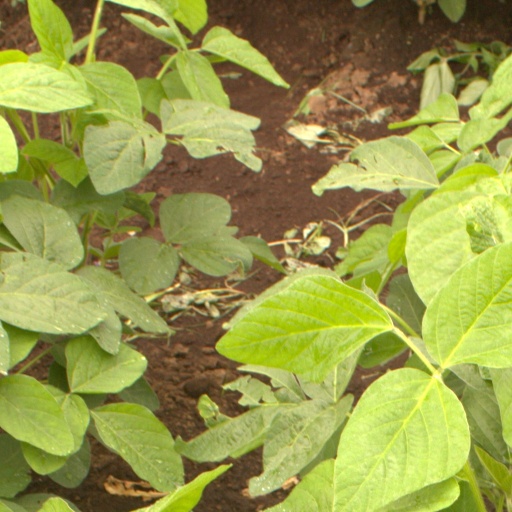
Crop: soybean